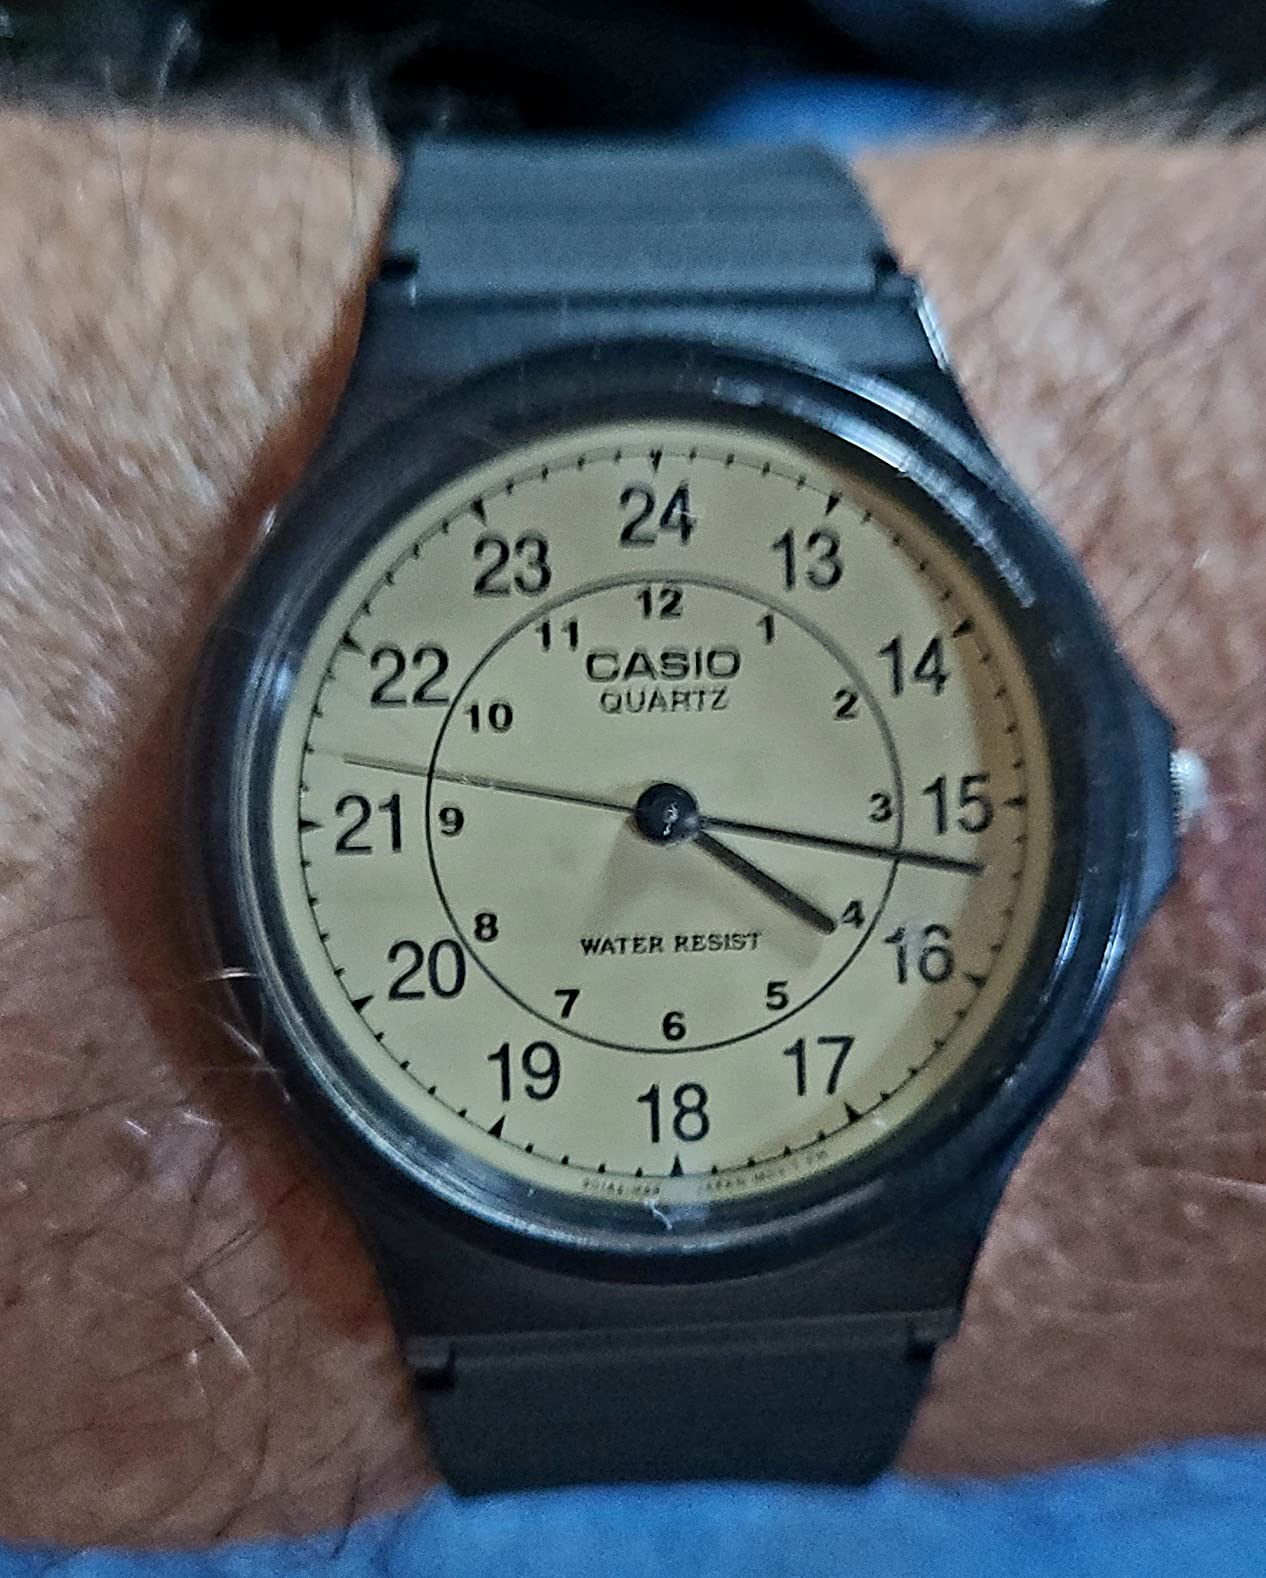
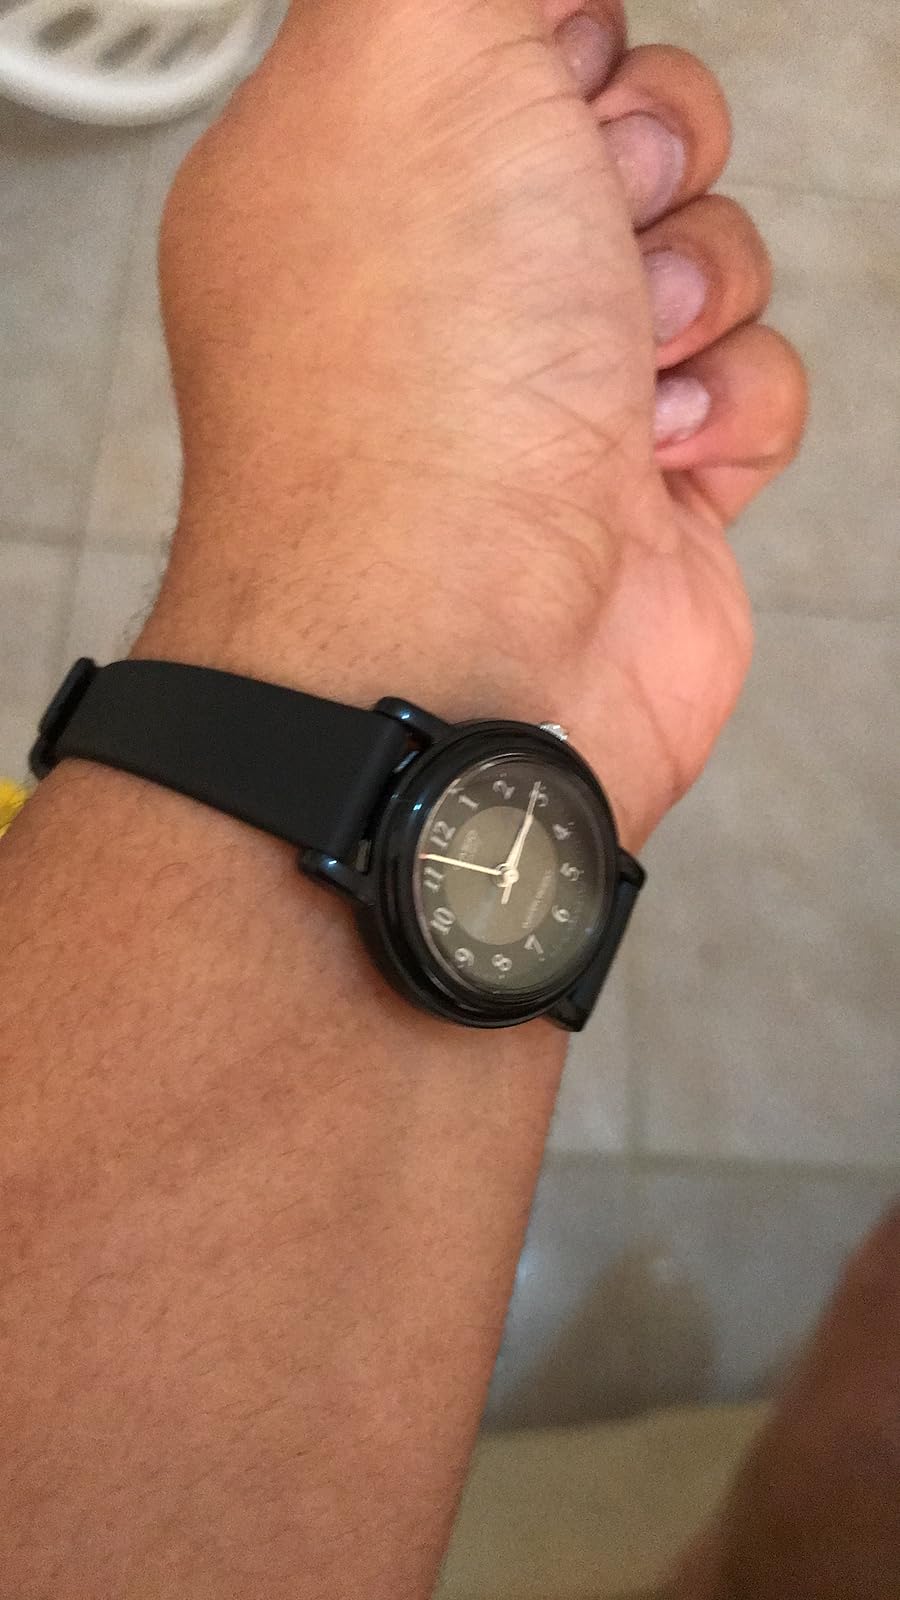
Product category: accessories_watch
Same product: no